Guy Fawkes mask

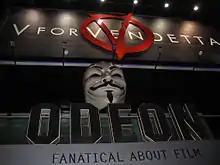
David Lloyd's Guy Fawkes mask at the Odeon Leicester Square in London during the 2006 screening of "V for Vendetta"

The British comic book series "V for Vendetta", which started in 1982, centers on a vigilante's efforts to destroy an authoritarian government in a dystopian future United Kingdom. When developing the story, illustrator David Lloyd made a handwritten note on the intended anarchist protagonist, V: "Why don't we portray him as a resurrected Guy Fawkes, complete with one of those papier-mâché masks, in a cape and a conical hat? He'd look really bizarre and it would give Guy Fawkes the image he's deserved all these years. We shouldn't burn the chap every Nov. 5th but celebrate his attempt to blow up Parliament!" Writer Alan Moore commented that, due to Lloyd's idea,